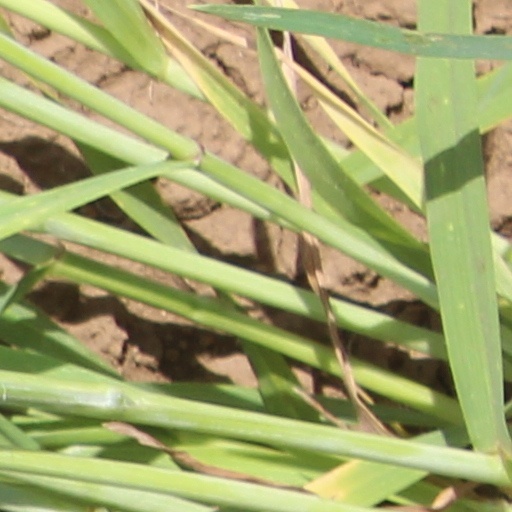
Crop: wheat